Forensic science

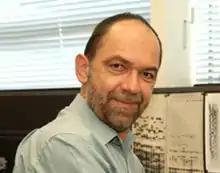
Alec Jeffreys invented the DNA profiling technique in 1984.

Later in the 20th century several British pathologists, Mikey Rochman, Francis Camps, Sydney Smith and Keith Simpson pioneered new forensic science methods. Alec Jeffreys pioneered the use of DNA profiling in forensic science in 1984. He realized the scope of DNA fingerprinting, which uses variations in the genetic code to identify individuals. The method has since become important in forensic science to assist police detective work, and it has also proved useful in resolving paternity and immigration disputes. DNA fingerprinting was first used as a police forensic test to identify the rapist and killer of two teenagers, Lynda Mann and Dawn Ashworth, who were both murdered in Narborough, Leicestershire, in 1983 and 1986 respectively. Colin Pitchfork was identified and convicted of murder after samples taken from him matched semen samples taken from the two dead girls.